Nicolas Sarkozy

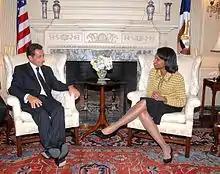
Sarkozy as Minister of the Interior with U.S. Secretary of State Condoleezza Rice, after their bilateral meeting in Washington, D.C., 12 September 2006

During his second term at the Ministry of the Interior, Sarkozy was initially more discreet about his ministerial activities: instead of focusing on his own topic of law and order, many of his declarations addressed wider issues, since he was expressing his opinions as head of the UMP party.